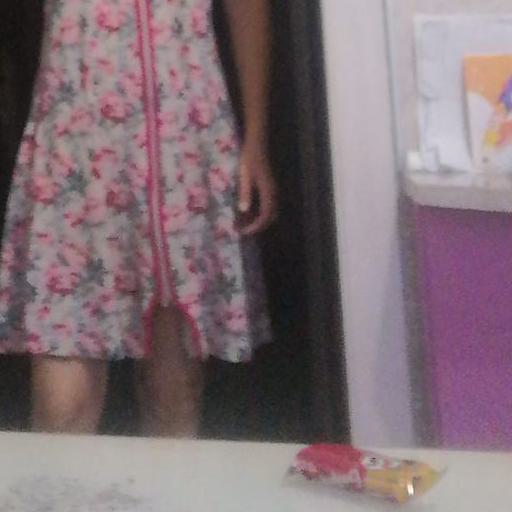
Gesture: no_gesture